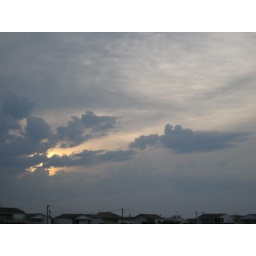
A storm rolled in shortly afterwards with cracking bolts of lighting running horizontal in the sky in pink light!